Jun Kasai

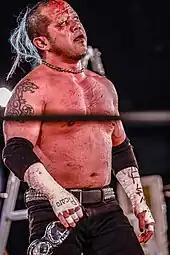
Kasai in April 2023

In 1998, Kasai made his debut in a Big Japan Pro Wrestling (BJW) event in Osaka during the Deathmatch Wrestling boom of the late 90s. As BJW established a working relationship with American promotion Combat Zone Wrestling (CZW) at the turn of the millennium, Kasai joined the stable "CZW Warriors" (CZW Army) and feuded against the "BJW Warriors". Kasai formed the stable "Big Dealz" in 2001, with John Zandig, Nick Mondo, Wifebeater, Z-Barr and Trent Acid.